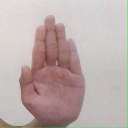
अक्षर: ध